Aslantaş-Yılantaş

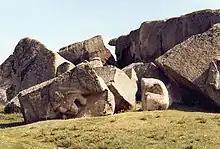
Yılantaş rock-cut tomb

Yılantaş rock-cut tomb is located nearly west of Aslantaş tomb. It was larger and more magnificent than Aslantaş, but the rock, on which it was found, is broken apart probably by an earthquake or another natural disaster. The claws of two lions touching each other appear on one of the fragments of lion reliefs carved into the outer surface of the rock. The rock was called by the locals Yılantaş (literally: "Snakestone") because the eroded claw figures were wrongly believed to be snake heads. The rear and left side walls of the destroyed burial chamber are still visible on the bedrock. The right side wall with large lion reliefs on the outer surface and the north facing tomb entrance as well as the front face were demolished. There is only one burial chamber. On pitched roofs, rafters were also carved in relief. There are two klinai in front of the back wall, one on the right side wall. There is also a small third on the right wall near the entrance. However, the two klinai are more likely to be a seat due to the size and leg ornamentation that differs from the other ones. The triangular form of the inclined roof can be seen on the back wall of the rock. In front of the left side is a narrow, high podium with a short column at each end. The outer face of the tomb entrance is flanked with reliefs of two warriors wearing helmets, which look like guarding the entrance with their spears and shields. Among the warriors, at the top of the gate, is a Gorgon's head (mythological creature with snake-like serpentine locks of hair). Although Dutch archaeologist C. H. E. Haspels (1894–1980) dates it to around the 6th century BC, it may be dated to a later period due to its unique features.